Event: Nepal Earthquake
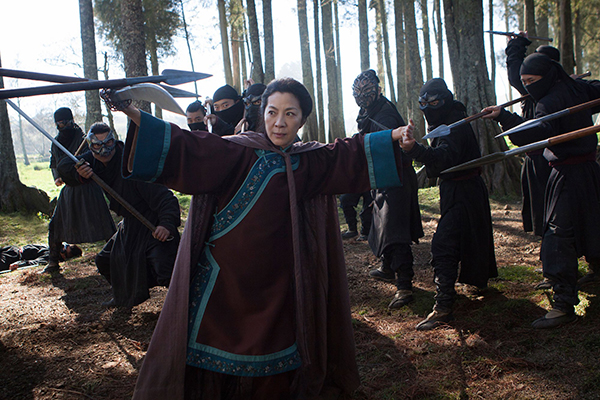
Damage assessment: no_damage